Holstein-Stadion

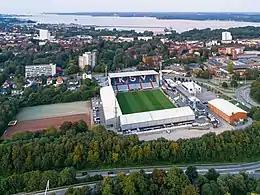
Aerial view (2019)

Holstein-Stadion is a stadium in the port city of Kiel in northern Germany. It is the home of football club Holstein Kiel, who currently play in Germany's Bundesliga.